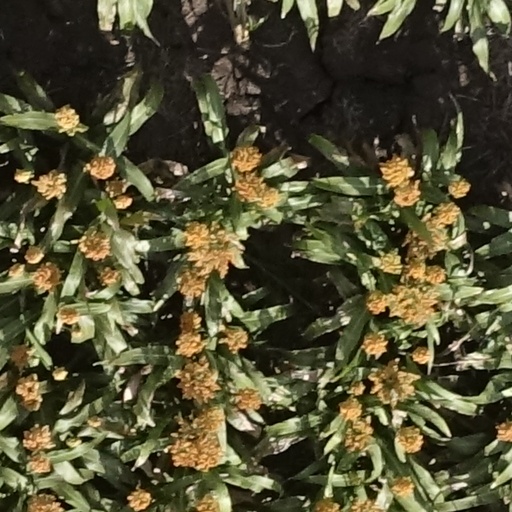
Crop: sorghum